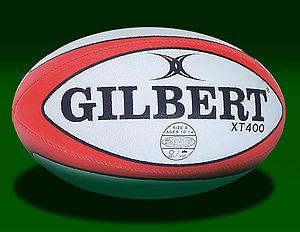
La règle nᵒ 2 de l’IRB définit le ballon de rugby à XV comme devant être « ovale et composé de quatre panneaux ».
Gilbert est un équipementier sportif, une marque britannique, produisant des ballons, des vêtements sportifs ainsi que des accessoires pour le rugby à XV et le netball.